Ingrid Villena

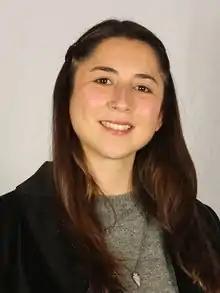

Ingrid Fernanda Villena Narbona (born 5 June 1990) is a Chilean lawyer who was elected as a member of the Chilean Constitutional Convention.